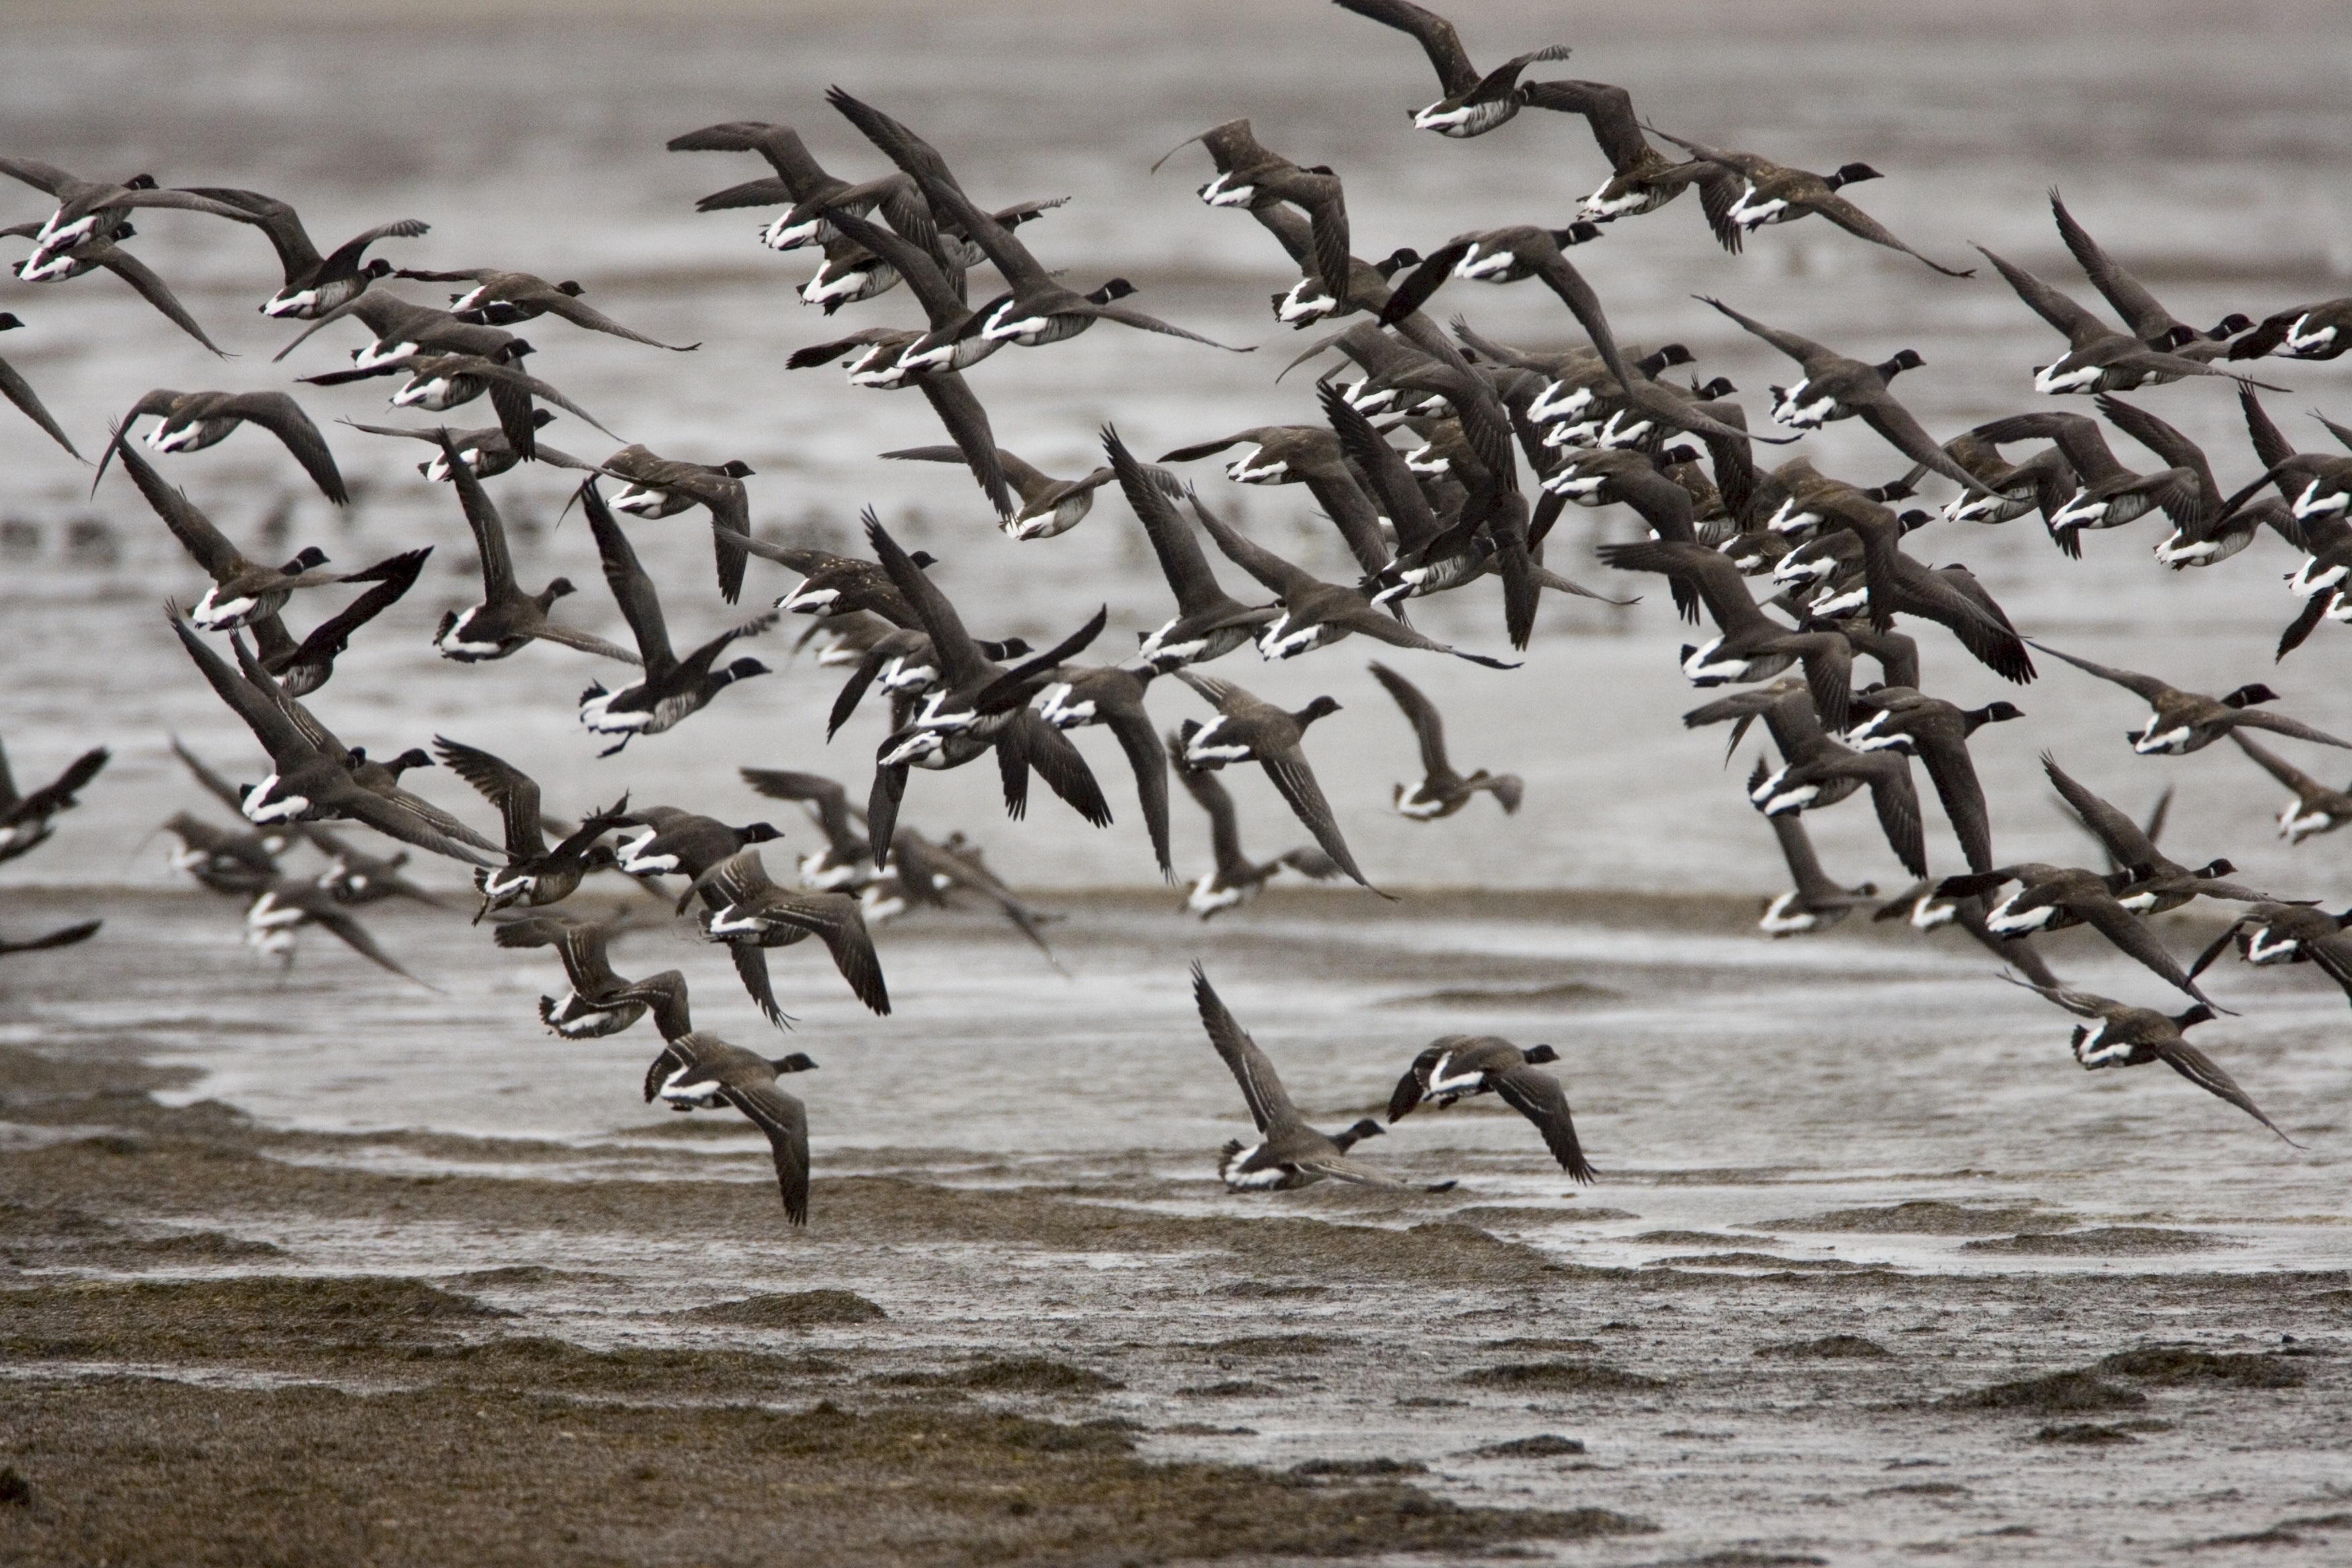
water, nature, bird, seabird, flock, flying, wildlife, scenic, usa, fauna, ducks, refuge, waterfowl, alaska, water bird, shorebird, bird migration, animal migration, pacific black brant, izembek